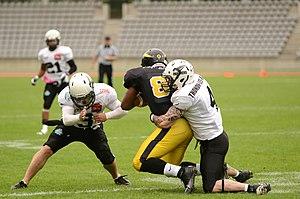
Le strong safety Franck Galvin des Thonon Black Panthers tackle le tight end Kevin Mwamba du Flash de la Courneuve lors de la finale du Championnat de France élite de football américain 2013 au stade Charléty à Paris.